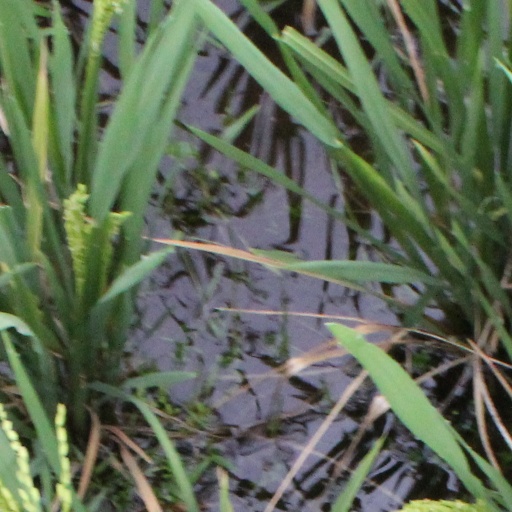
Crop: rice